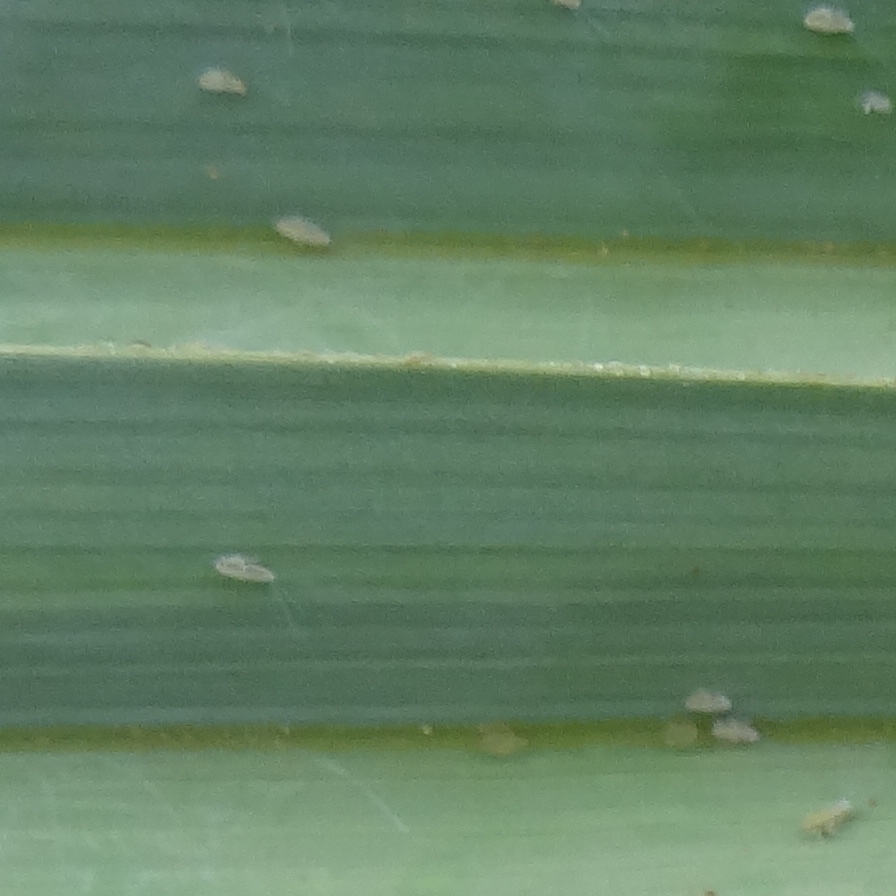
Label: Bug